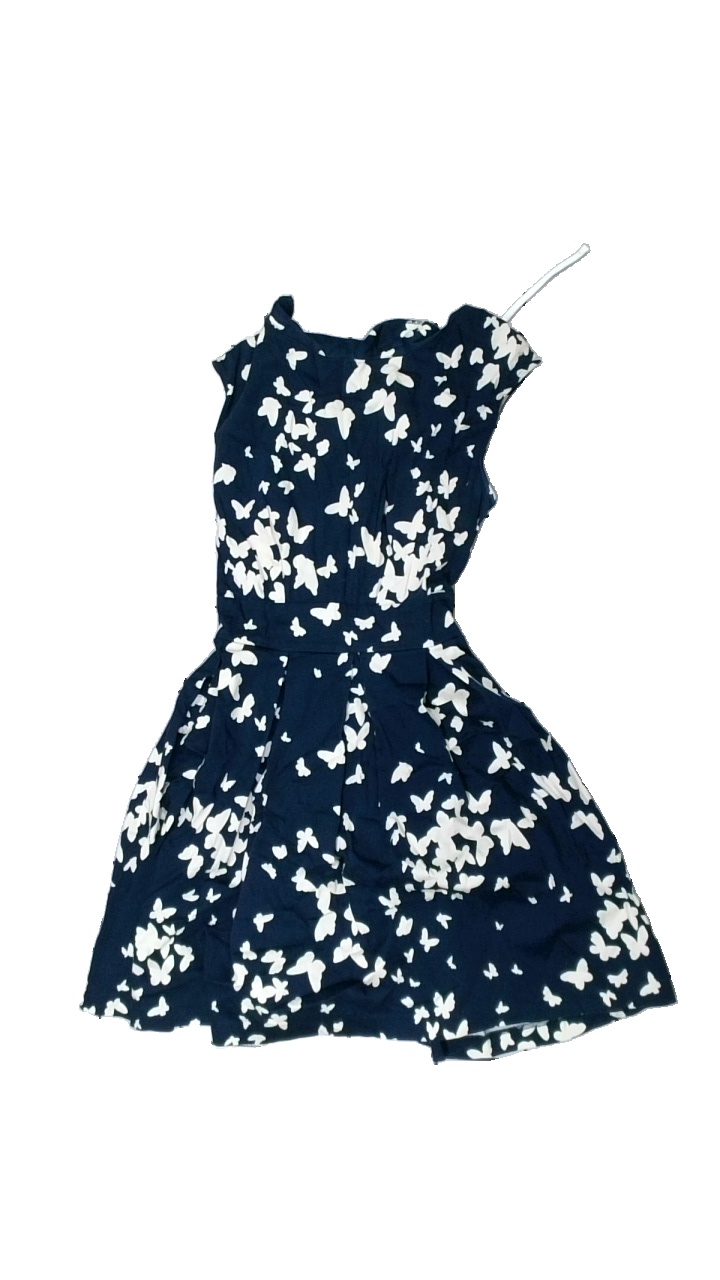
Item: Dress (Ladies)
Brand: Closet London
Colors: Blue, White
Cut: Regular
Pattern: Floral print
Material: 100% cotton
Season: All
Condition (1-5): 3
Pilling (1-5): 3
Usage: Reuse
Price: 50-100